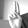
ASL letter: U